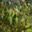
Label: willow_tree